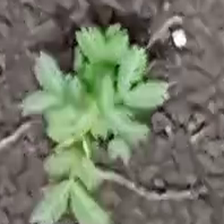
Weed species: Dwarf_cassia_(Chamaecrista pumila)